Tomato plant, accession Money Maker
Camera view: bottom (45 deg); turntable rotation: 240 degrees
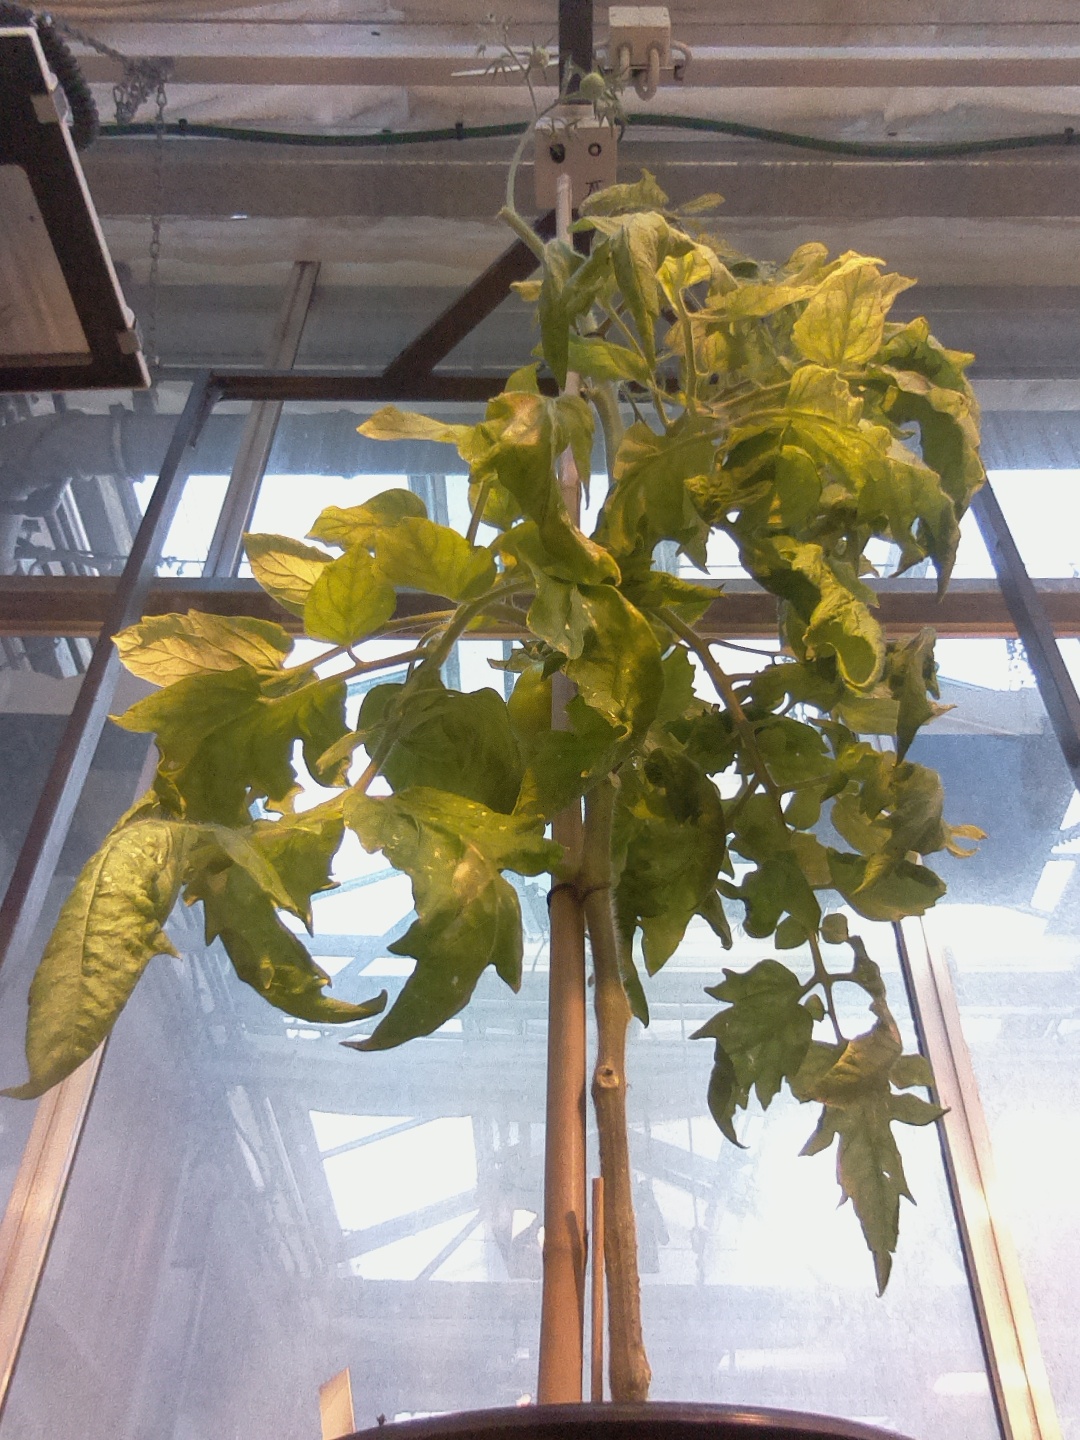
BBCH growth stage 77: 70%-80% of final fruit size